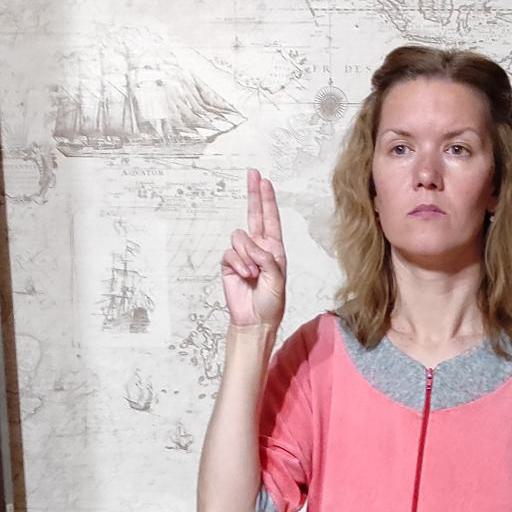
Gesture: two_up